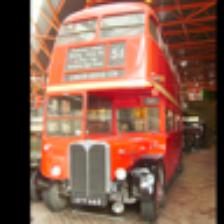
Label: NonHuman